Popcorn Venus

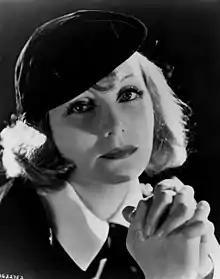
Rosen's example of the Mysterious Woman, Greta Garbo in the film "Susan Lennox- Her Rise and Fall" (1931)

The third part examines films during The Great Depression in the 1930s. Rosen explains how sound was introduced to films, leading to more realistic characters. She emphasizes a new type of female character, the Mysterious Woman, who was often a journalist or detective, using her wits in the workplace. Rosen finds this ironic because during the depression women were unemployed and even getting fired upon marriage, the Mysterious Woman existed as a form of escapism.